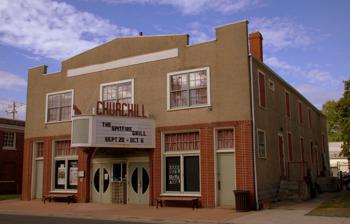
Building: Churchill Theatre–Community Building
Country: United States of America
Year built: 1929
United States historic place Churchill Theatre–Community Building U.S. National Register of Historic Places Show map of Maryland Show map of the United States Location 103 Walnut Street (MD 19), Church Hill, Maryland Coordinates 39°8′31″N 75°59′6″W / 39.14194°N 75.98500°W / 39.14194; -75.98500 Area less than one acre Built 1929 ( 1929 ) Architect Coleman, Elwood F. Architectural style Art Deco NRHP reference No. 00001051 Added to NRHP September 8, 2000 The Churchill Theatre–Community Building was an historic movie theater located at Church Hill , Queen Anne's County , Maryland , United States . It is a large two-story stucco building constructed in 1929 by the town government as a community hall, and was first used as a movie theatre in 1936. The present Art Deco entrance and interior features were installed after a fire in 1944. It continued to serve as a movie theater until 1982. The current mission for Church Hill Theatre, Inc is as a performing arts center dedicated to the creation and presentation of quality live performance and educational opportunities for all members of our diverse community.  CHT produces 4-5 full scale productions each year, including at least one musical.  The theater has open seating for up to 140 patrons. The Churchill Theatre–Community Building was listed on the National Register of Historic Places in 2000. References